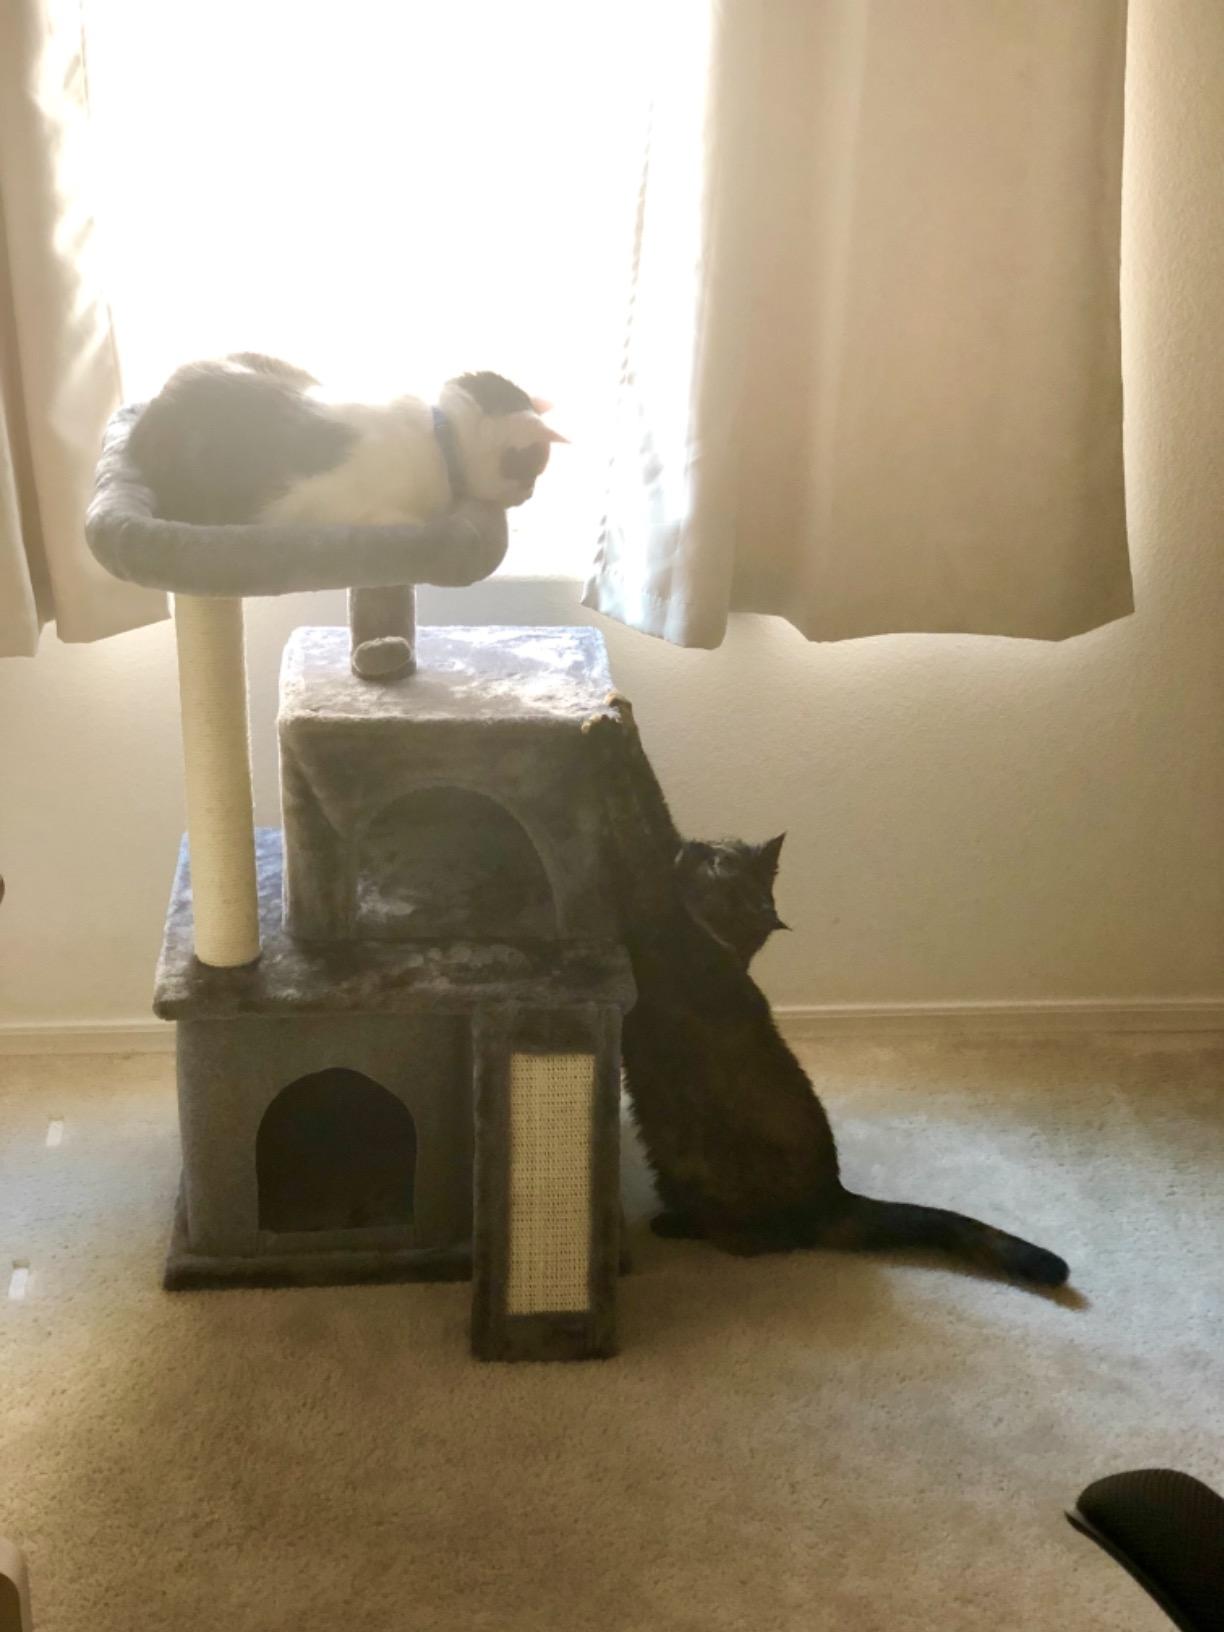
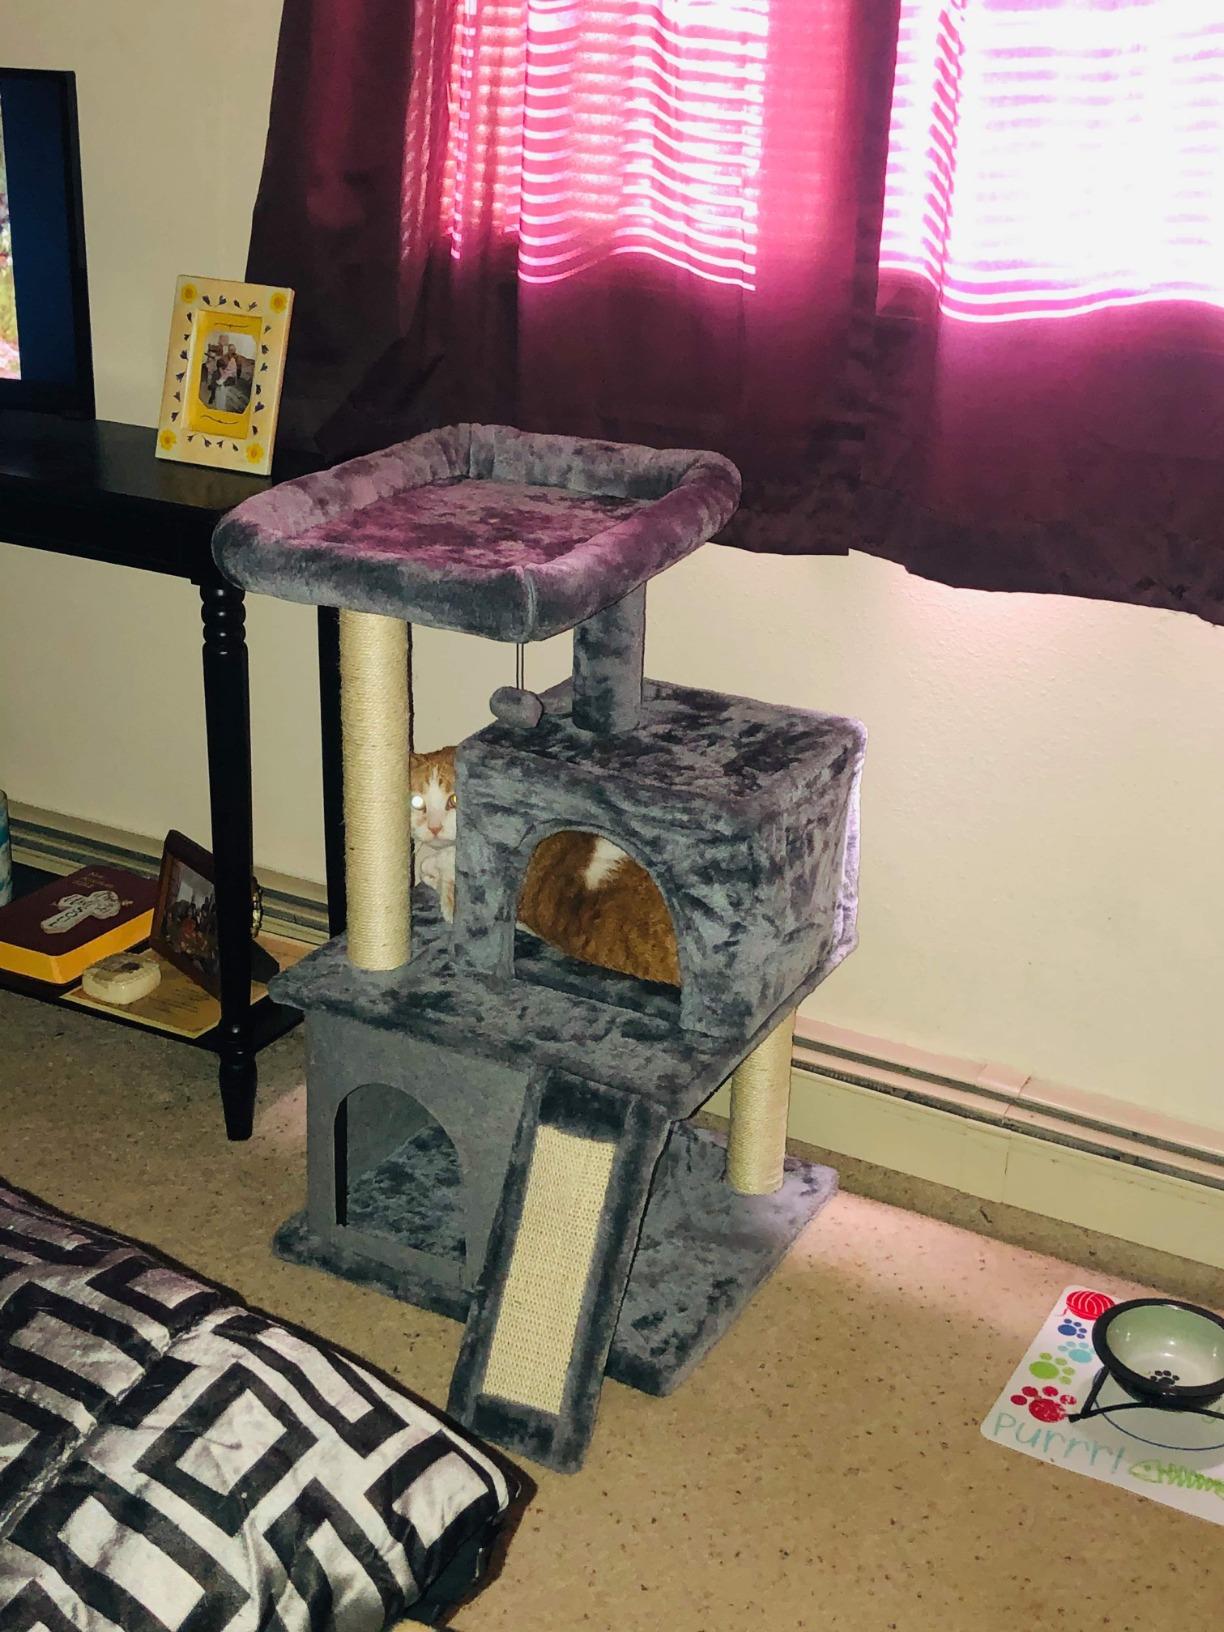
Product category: items_cat tree
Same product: yes